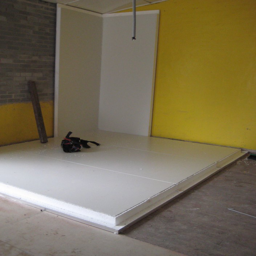
cool room commenced for the commercial kitchen